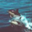
Label: dolphin